Scouting in Colorado

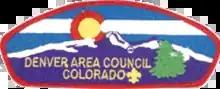
The CSP for the historic Denver Area Council

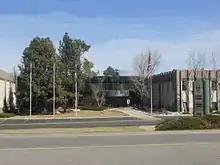
Headquarters of the Denver Area Council

In 1960 Pikes Peak Council served as host to the 1960 National Scout Jamboree, held north of Colorado Springs adjacent to the United States Air Force Academy, in celebration of the 50th anniversary of the founding of the Boy Scouts of America.